San Benedetto Tennis Cup

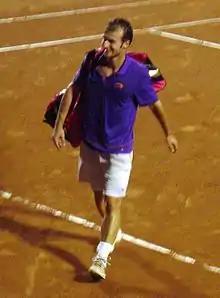
Romanian Adrian Ungur lifted the singles trophy in 2011

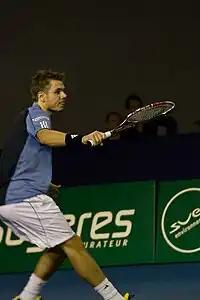
Eventual top tenner Stanislas Wawrinka from Switzerland won the singles title in San Benedetto in 2003

The San Benedetto Tennis Cup was a professional tennis tournament played on outdoor red clay courts. It was part of the Association of Tennis Professionals (ATP) Challenger Tour. It was held annually at the Circolo Tennis Maggioni in San Benedetto del Tronto, Italy, from 2001 until 2023.